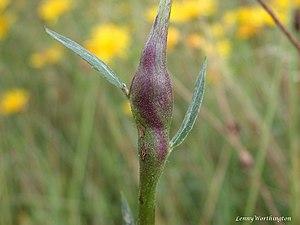
Aulacidea hieracii est une espèce d'insectes hyménoptères galligènes de la famille des Cynipidae. Cette espèce européenne est inféodée aux Épervières.